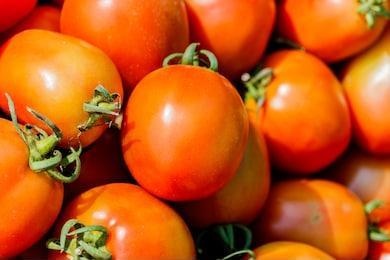
Label: tomato